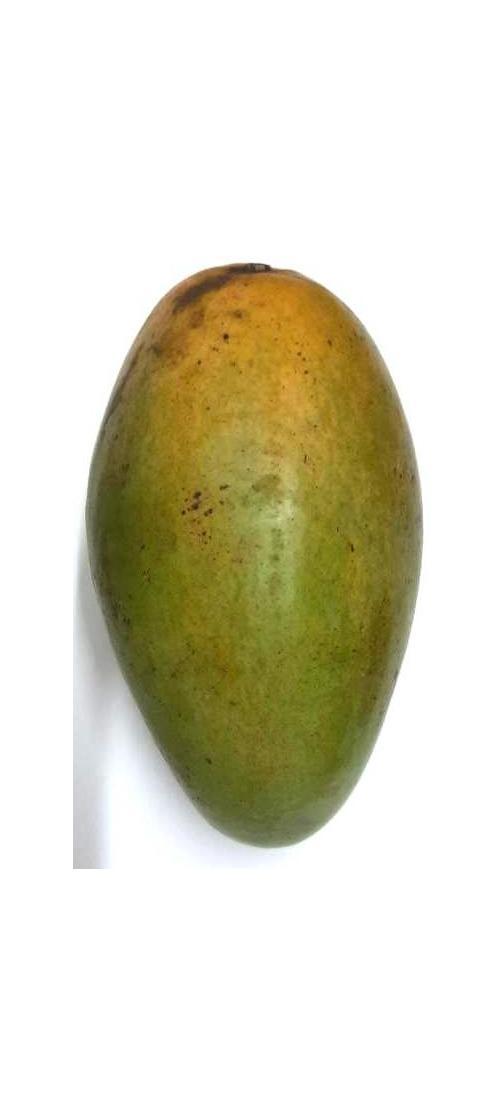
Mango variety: Rupali